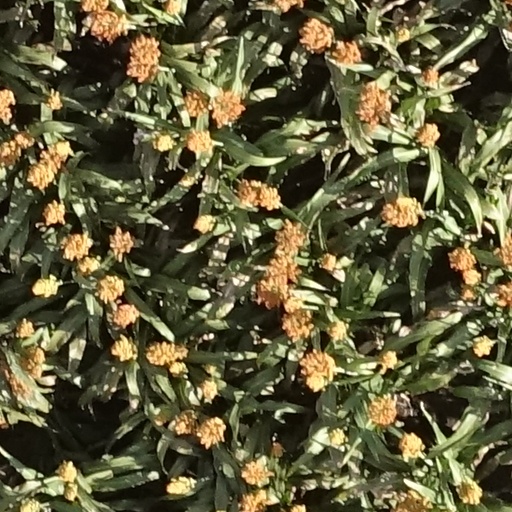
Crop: sorghum